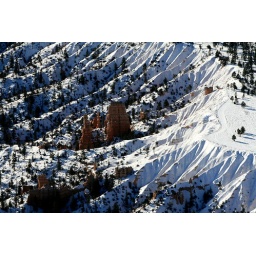
A barren landscape of red, white and green. Taken from plane over Bryce Canyon.